Elton John

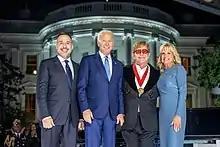
John after being awarded the National Humanities Medal in September 2022, pictured with Furnish, President Biden and Jill Biden

In 2013, John resisted calls to boycott Russia in protest at the Russian gay propaganda law, but told fans at a Moscow concert that the laws were "inhumane and isolating", and he was "deeply saddened and shocked over the current legislation". In a January 2014 interview, Russian President Vladimir Putin spoke of John in an attempt to show that there was no discrimination against gays in Russia, saying: "Elton John – he's an extraordinary person, a distinguished musician, and millions of our people sincerely love him, regardless of his sexual orientation." John responded by offering to introduce Putin to Russians abused under Russian legislation banning "homosexual propaganda". On 24 September 2015, the Associated Press reported that Putin called John and invited him to meet in the future to discuss LGBT rights in Russia.